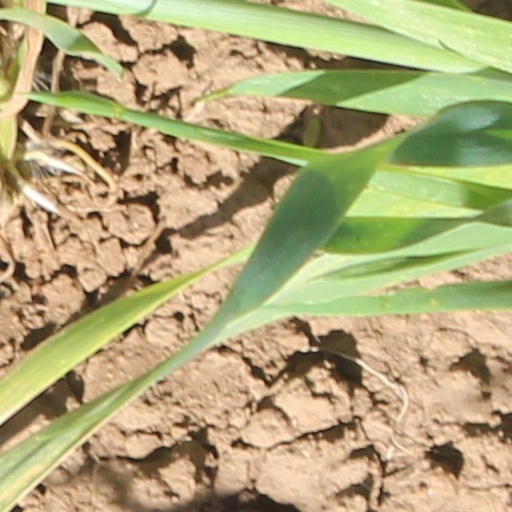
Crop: wheat